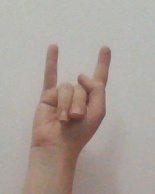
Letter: la